Aerial warfare

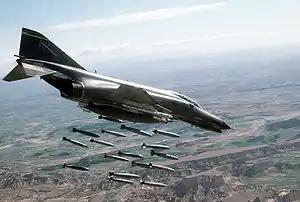
A United States Air Force F-4 Phantom II releasing aerial bombs over a bombing range in Bardenas Reales, Spain in 1986

Aerial warfare is the use of military aircraft and other flying machines in warfare. Aerial warfare includes bombers attacking enemy installations or a concentration of enemy troops or strategic targets; fighter aircraft battling for control of airspace; attack aircraft engaging in close air support against ground targets; naval aviation flying against sea and nearby land targets; gliders, helicopters and other aircraft to carry airborne forces such as paratroopers; aerial refueling tankers to extend operation time or range; and military transport aircraft to move cargo and personnel.